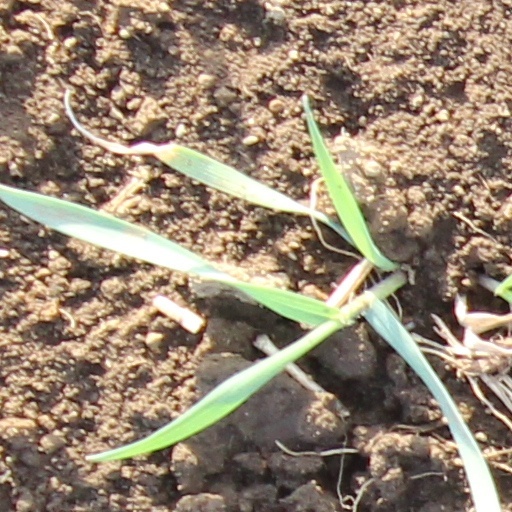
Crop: wheat